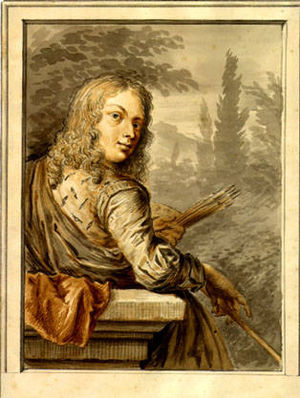
Willem van Mieris
Willem van Mieris var en hollandsk kunstmaler fra den Den hollandske guldalder.